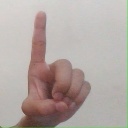
अक्षर: ड